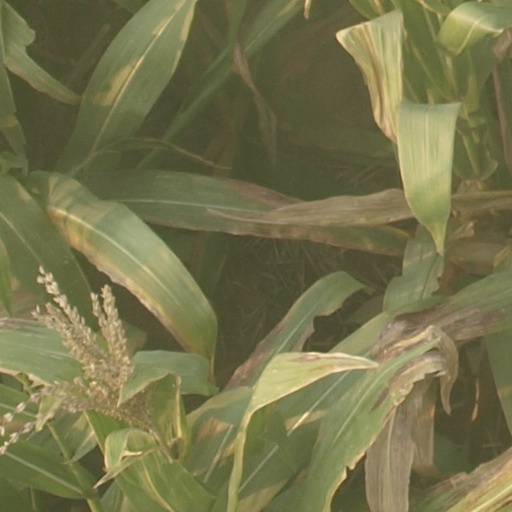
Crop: maize; corn